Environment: real
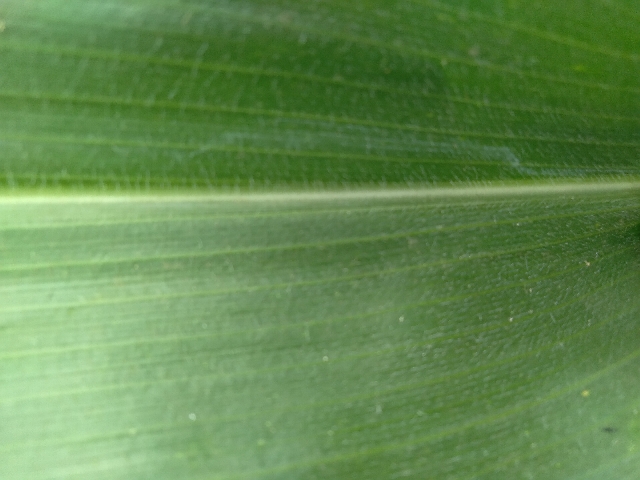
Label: healthy